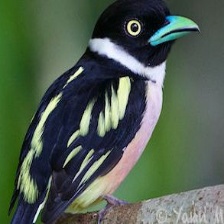
Species: BLACK AND YELLOW BROADBILL
Scientific name: EURYLAIMUS OCHROMALUS